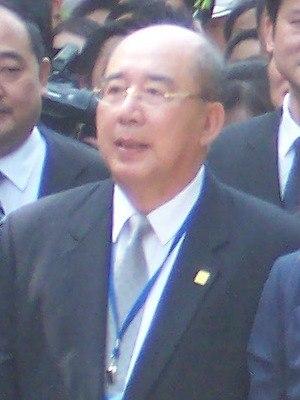
Les élections législatives taïwanaises de 2008 ont eu lieu en République de Chine le 12 janvier 2008. Elles précèdent l'élection présidentielle du 22 mars.